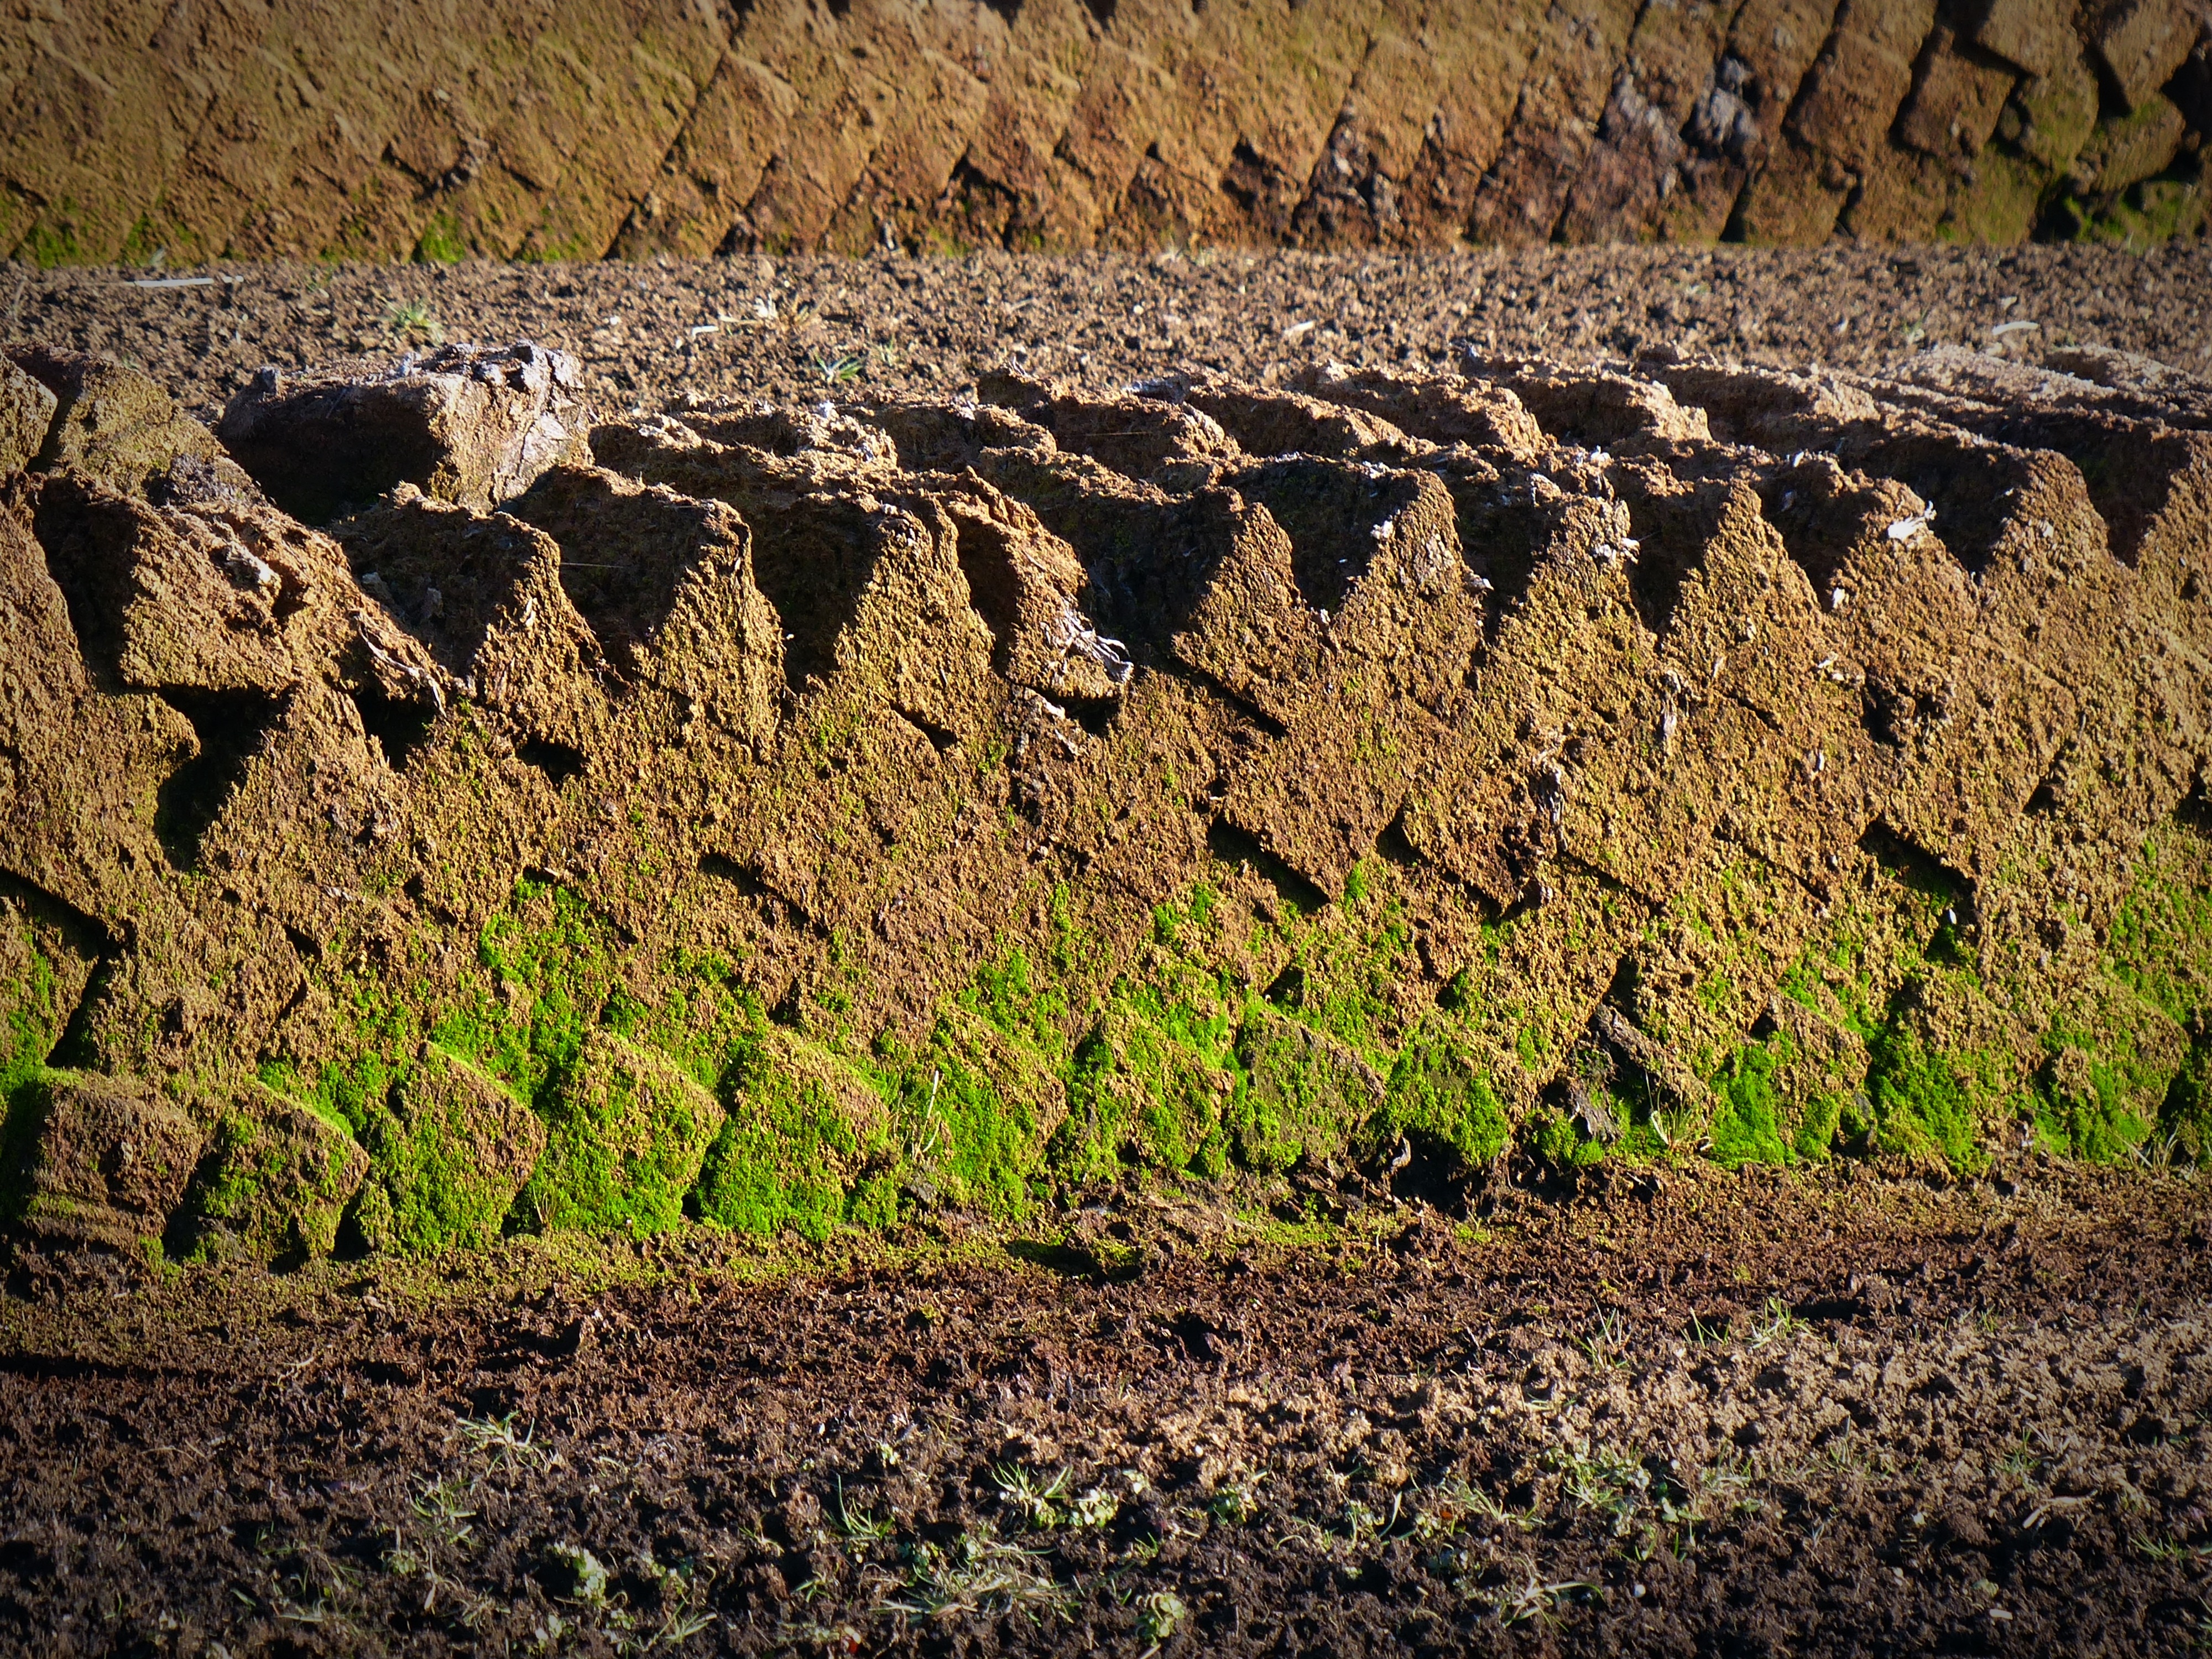
tree, nature, field, leaf, flower, wildlife, crop, autumn, soil, agriculture, fauna, peat, potting soil